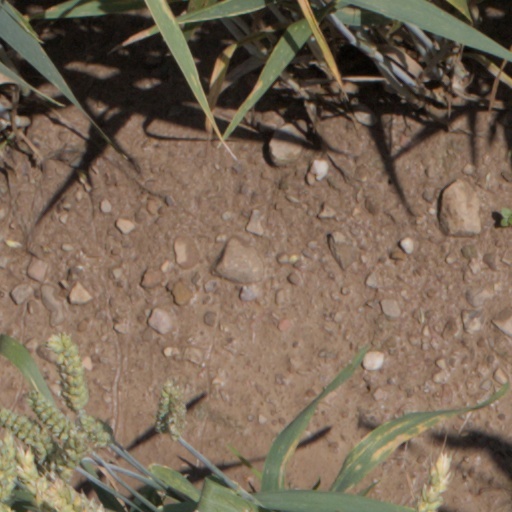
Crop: wheat